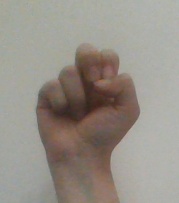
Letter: gaaf